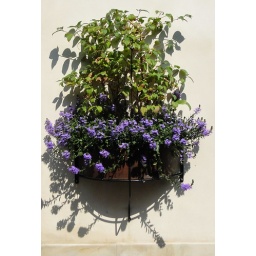
flower basket against old wall